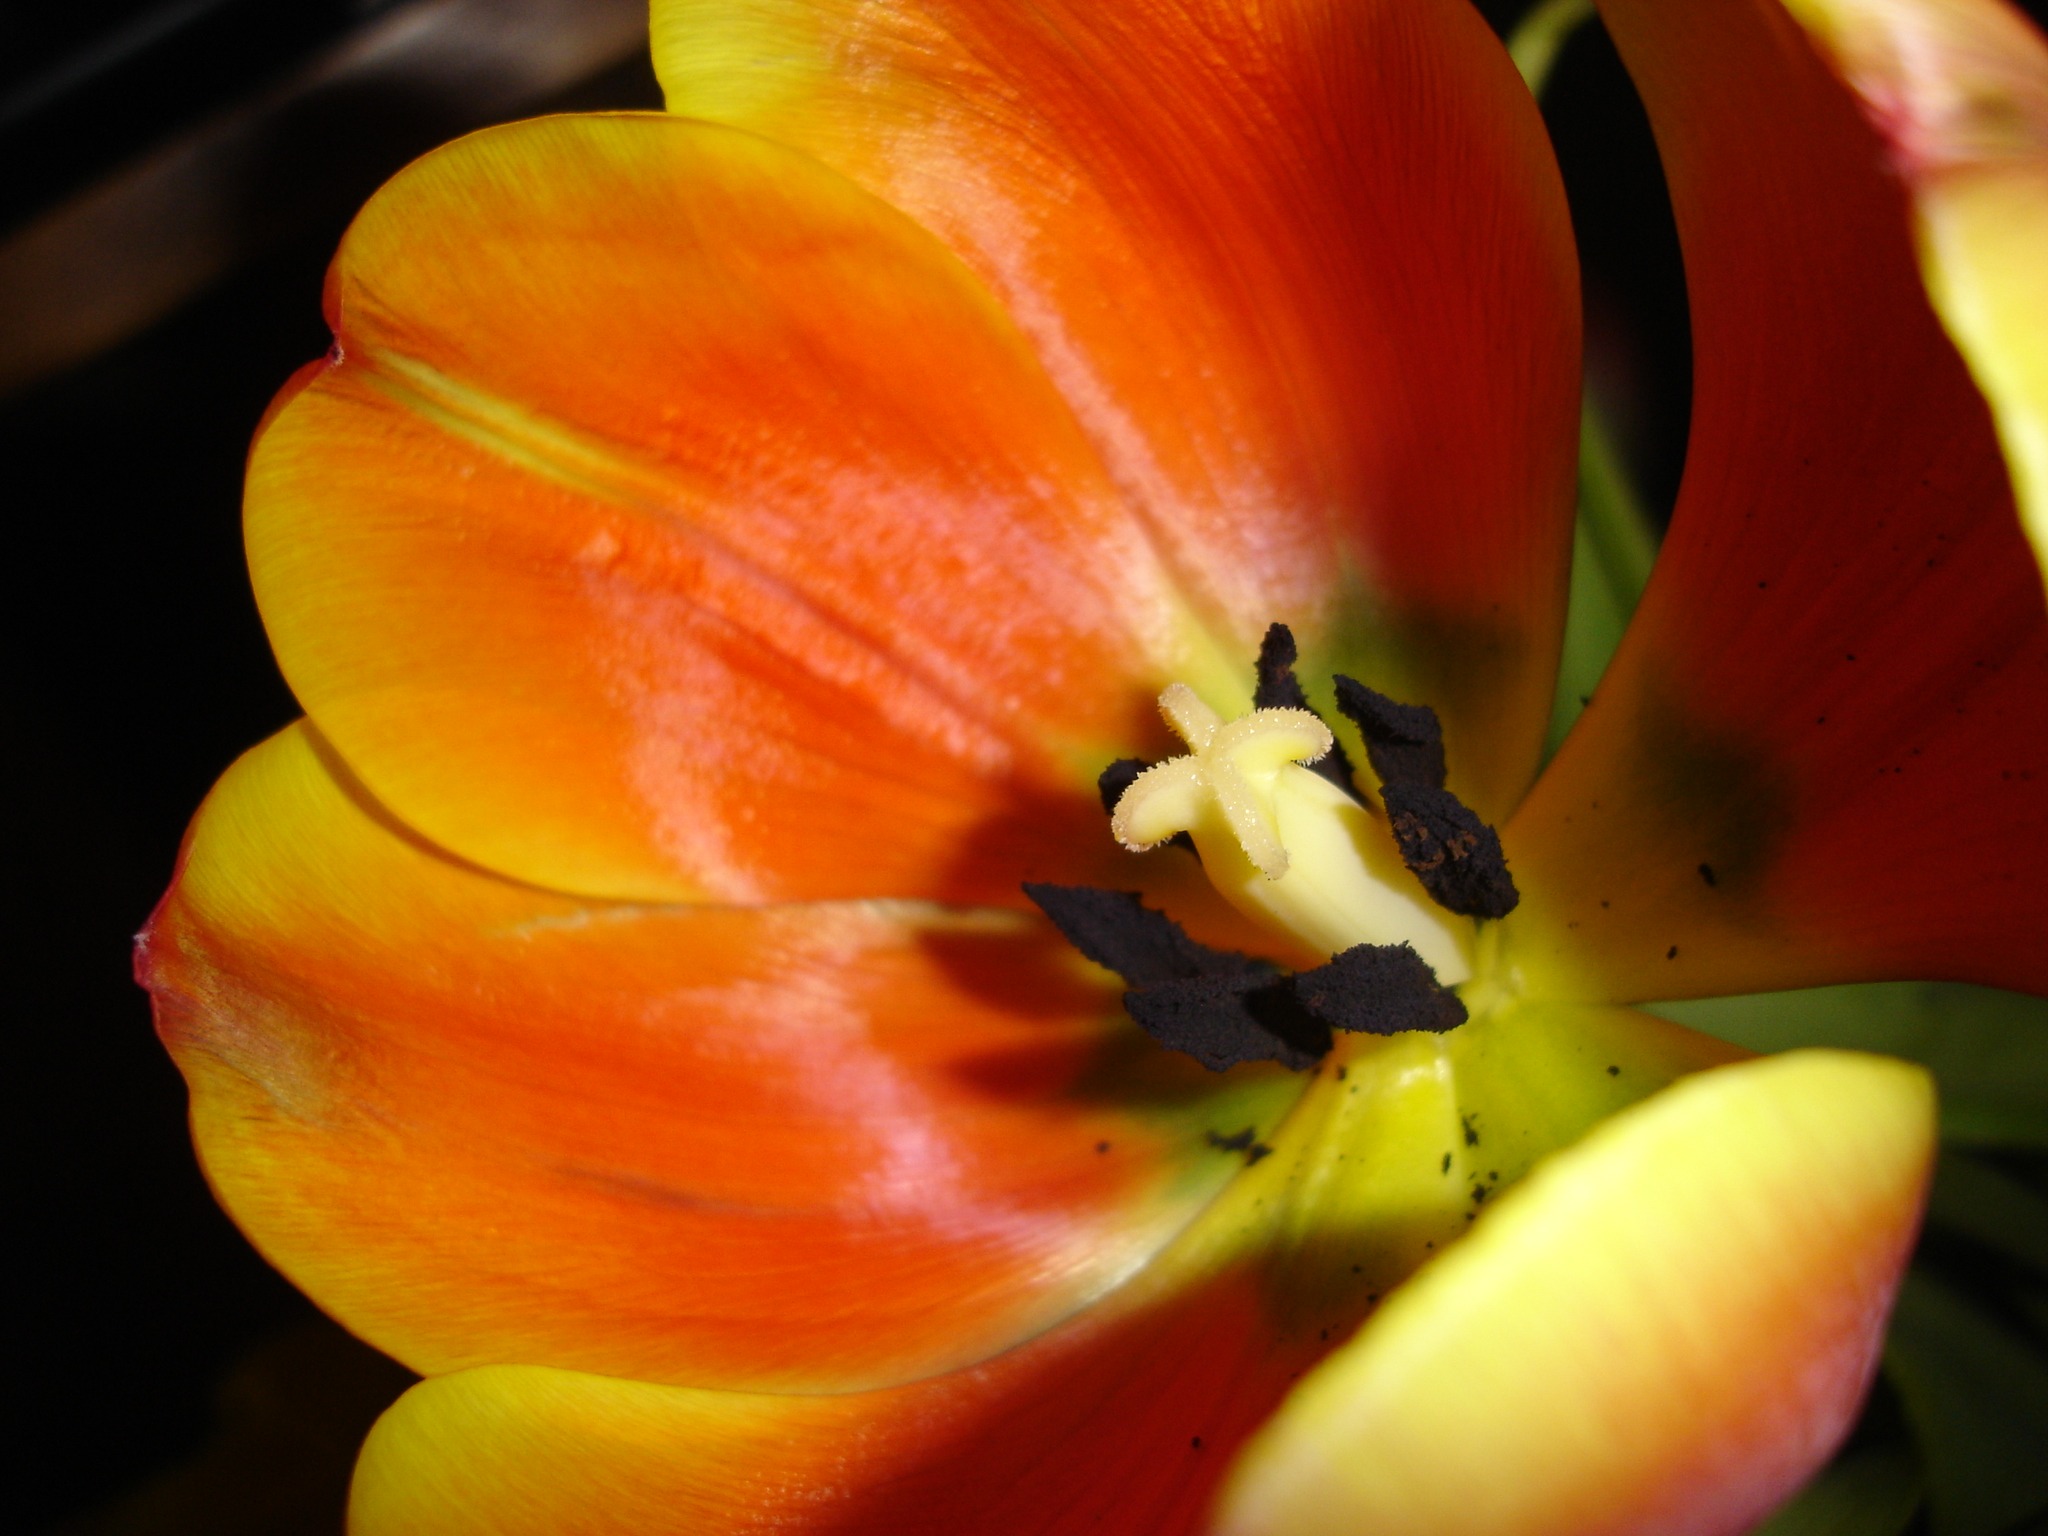
blossom, plant, photography, stem, leaf, flower, petal, bloom, floral, environment, tulip, herb, natural, botany, yellow, agriculture, flora, botanical, wildflower, close up, outdoors, vegetation, lily, horticulture, organic, daylily, macro photography, flowering plant, lily family, plant stem, land plant